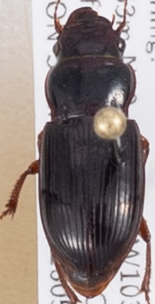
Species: Cratacanthus dubius
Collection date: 2018-05-17
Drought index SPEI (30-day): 0.814
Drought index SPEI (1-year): -0.674
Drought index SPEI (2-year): -0.184